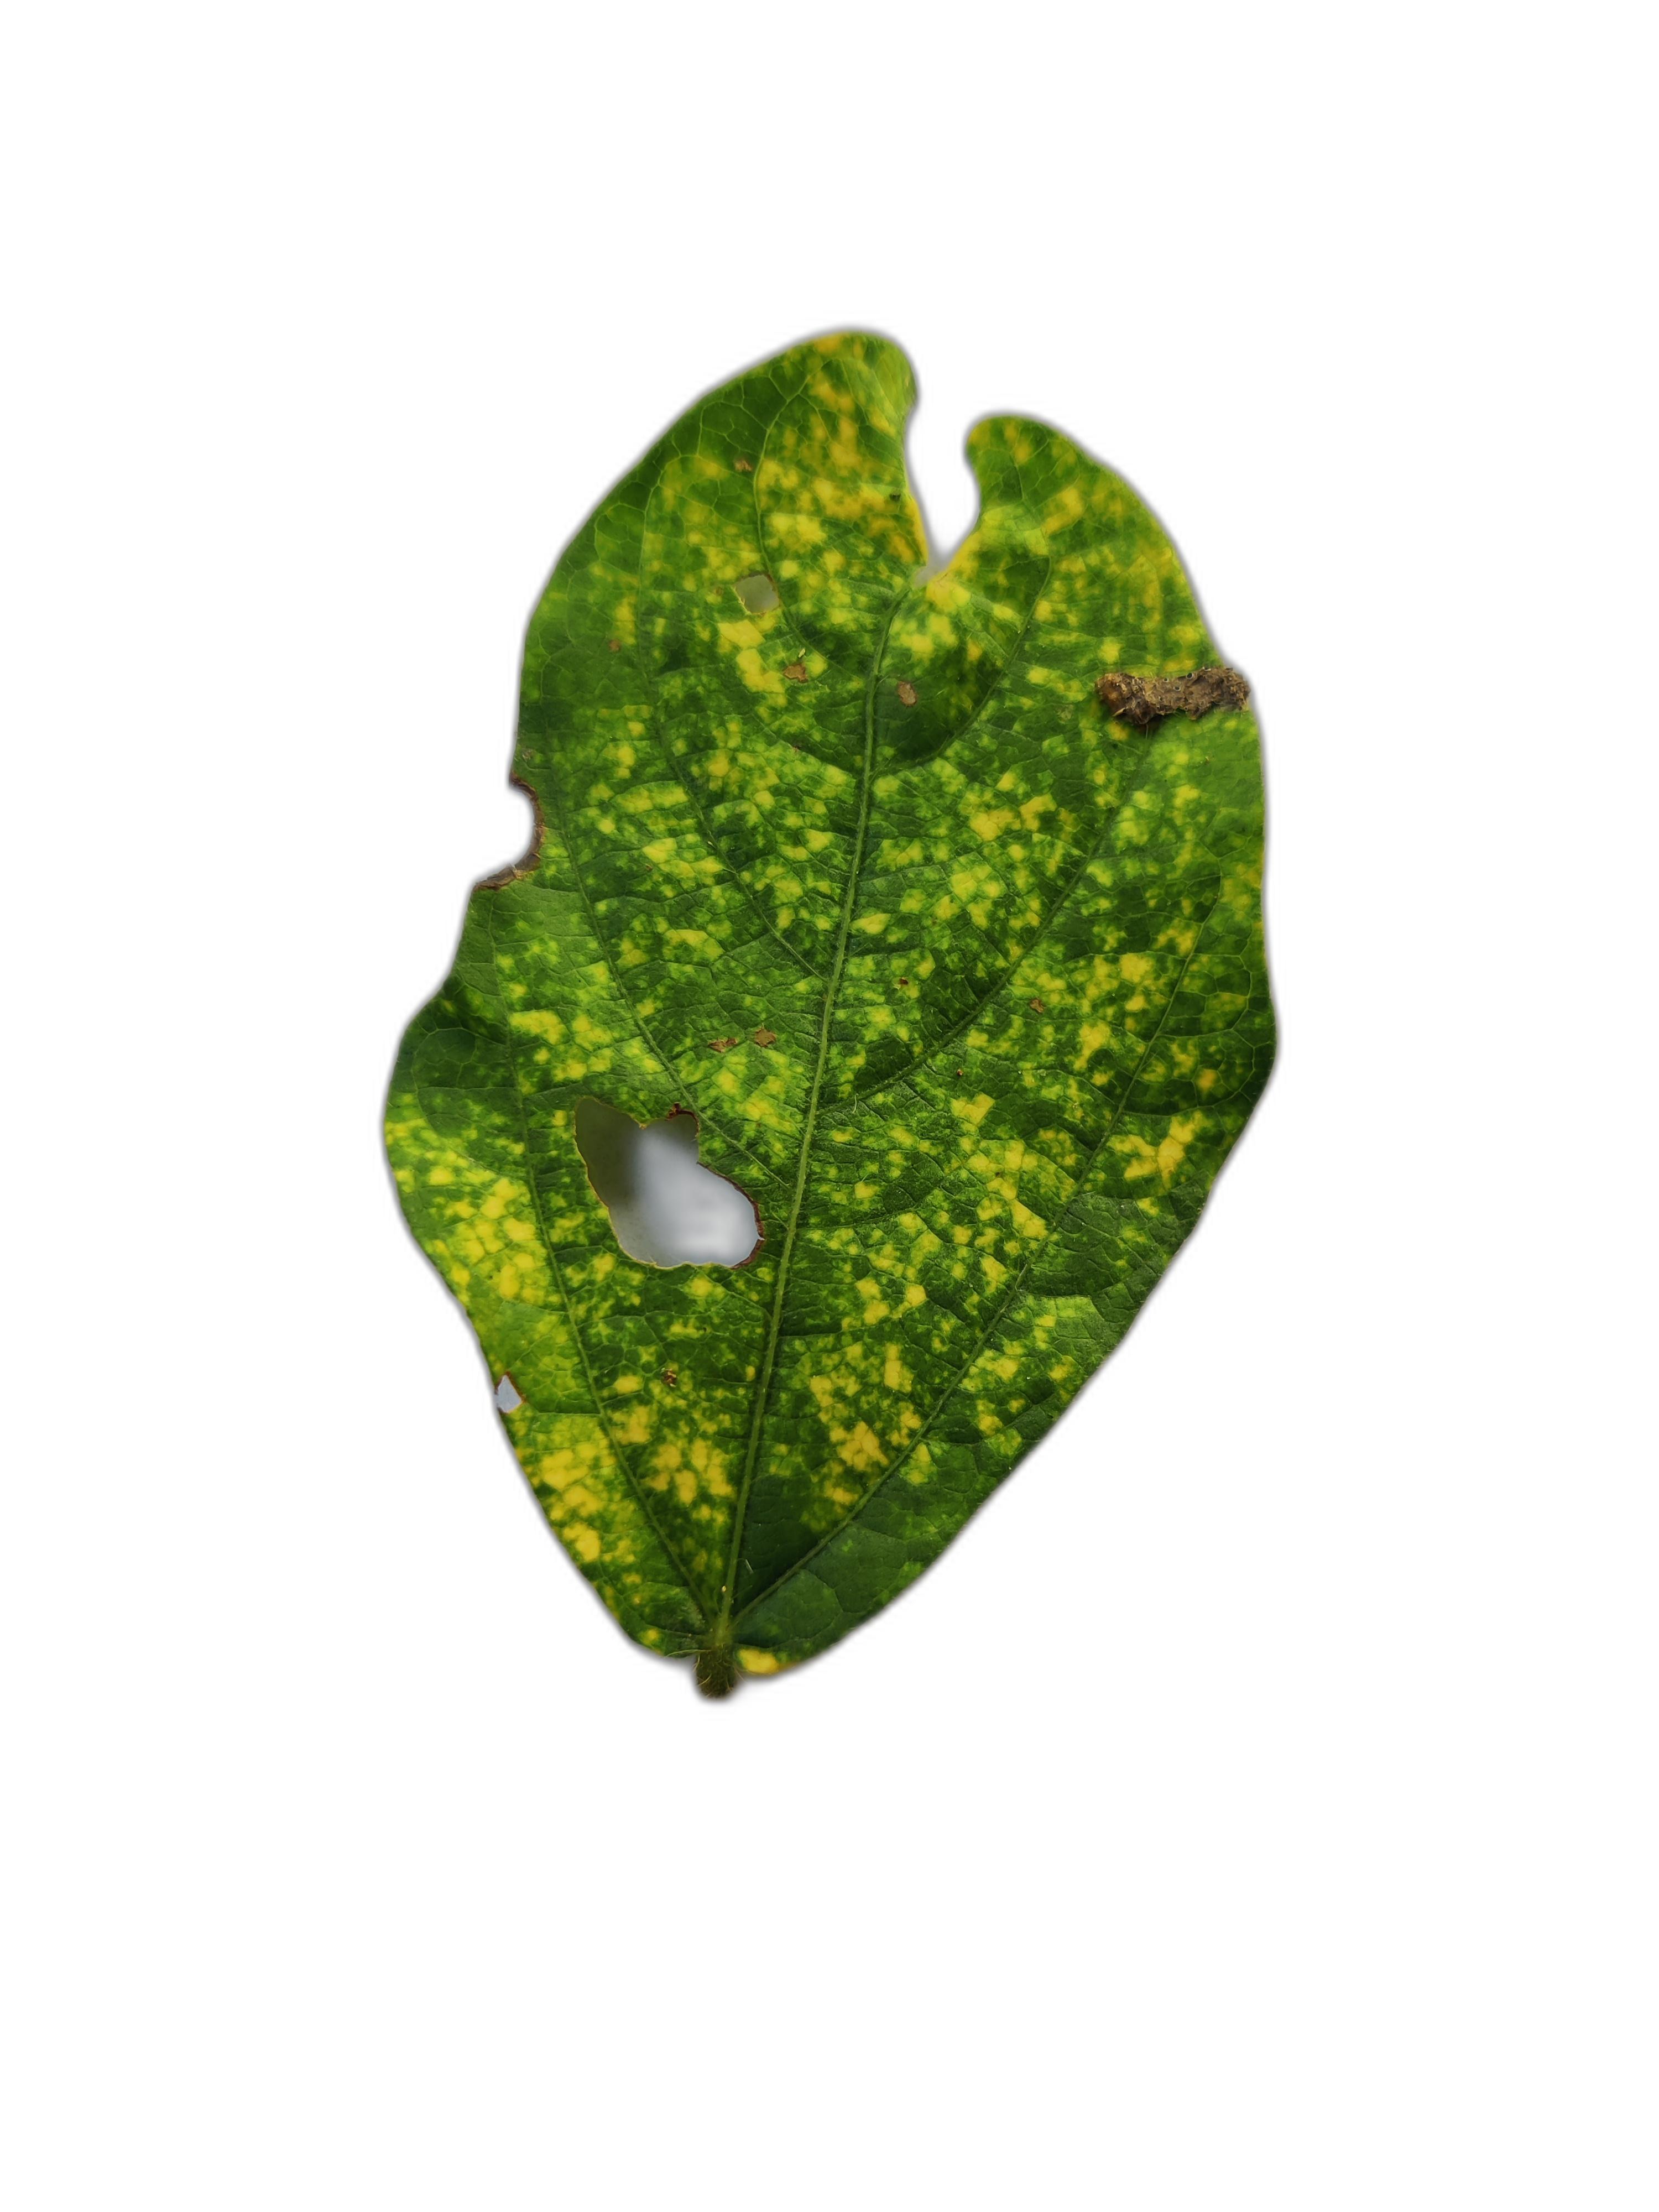
Label: Yellow Mosaic